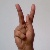
The image shows a hand gesture representing the letter 'K' in Indian Sign Language.